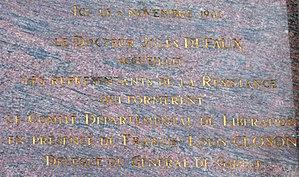
plaque commémorant la création du Comité Départemental de Libération du Nord au 56 rue Brûle Maison à Lille
La rue Brûle-Maison est une voie publique urbaine de la commune de Lille, dans le département français du Nord dans le quartier de Lille-centre.
Jules Defaux est un médecin et homme politique né le 19 mai 1885 et mort le 13 avril 1977 à Lille.